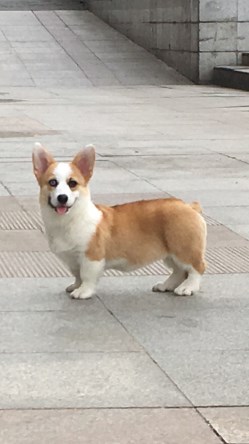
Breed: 2909-n000116-Cardigan